Three Fingers Lookout

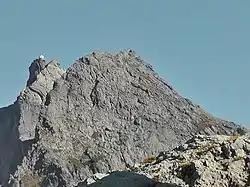
Lookout is white building on left peak

The Three Fingers Lookout is a historic fire observation building on one of the summits of Three Fingers Mountain in Mount Baker-Snoqualmie National Forest, Snohomish County, Washington. Built in 1930 in an extremely challenging location, it is one of the oldest surviving observation posts in the forest. It was listed on the National Register of Historic Places in 1987, and is now maintained by a local climbing group.